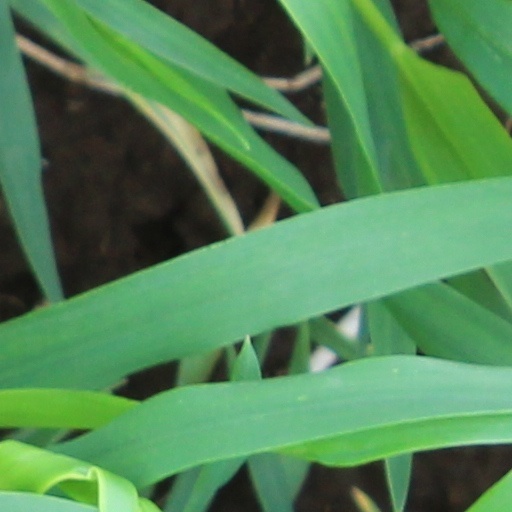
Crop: wheat